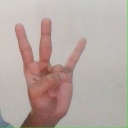
अक्षर: क्ष